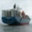
Label: ship